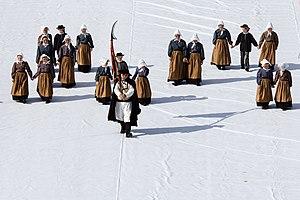
La Kevrenn Alré est un groupe de musique et de danse d'inspiration traditionnelle bretonne, créé en 1951, par des cheminots de la gare de triage d'Auray. Il est huit fois champion national des bagadoù et onze fois champion national de danse bretonne.